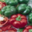
Label: sweet_pepper